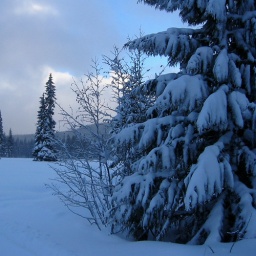
Towards the end of the loop, the blue sky emerged and the sun made for some delightful colors in the clouds.